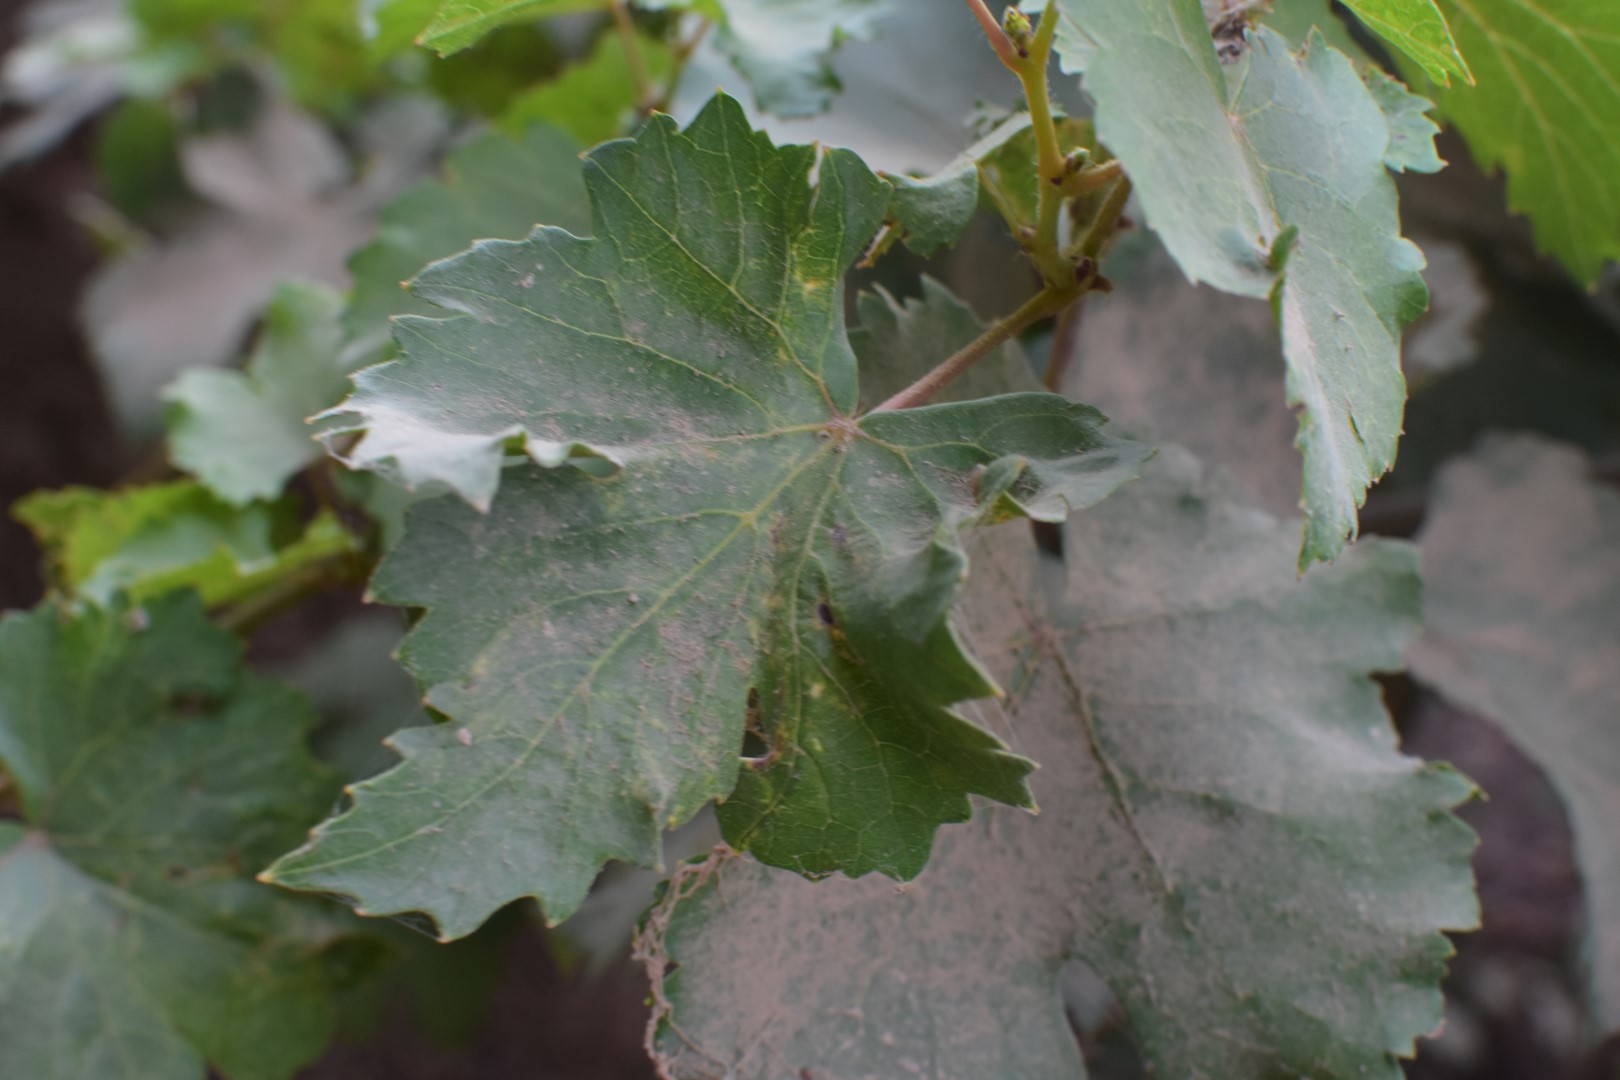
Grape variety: Kamali